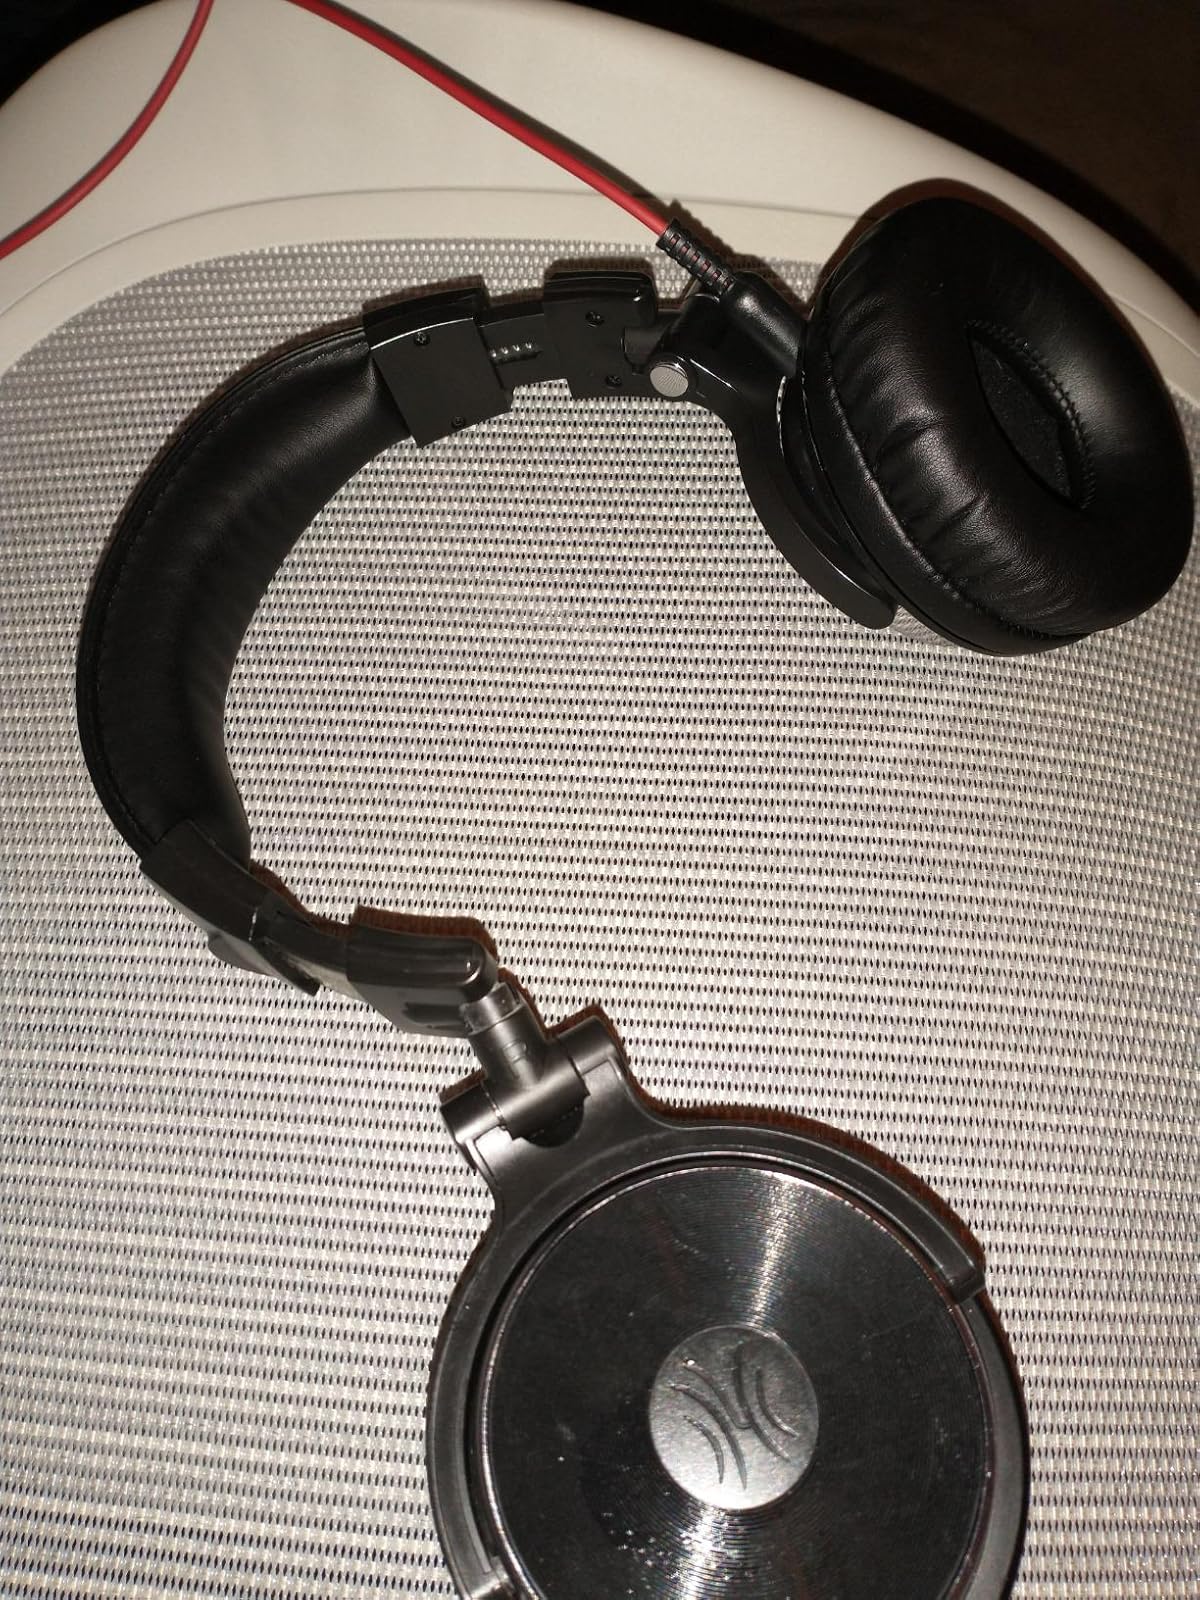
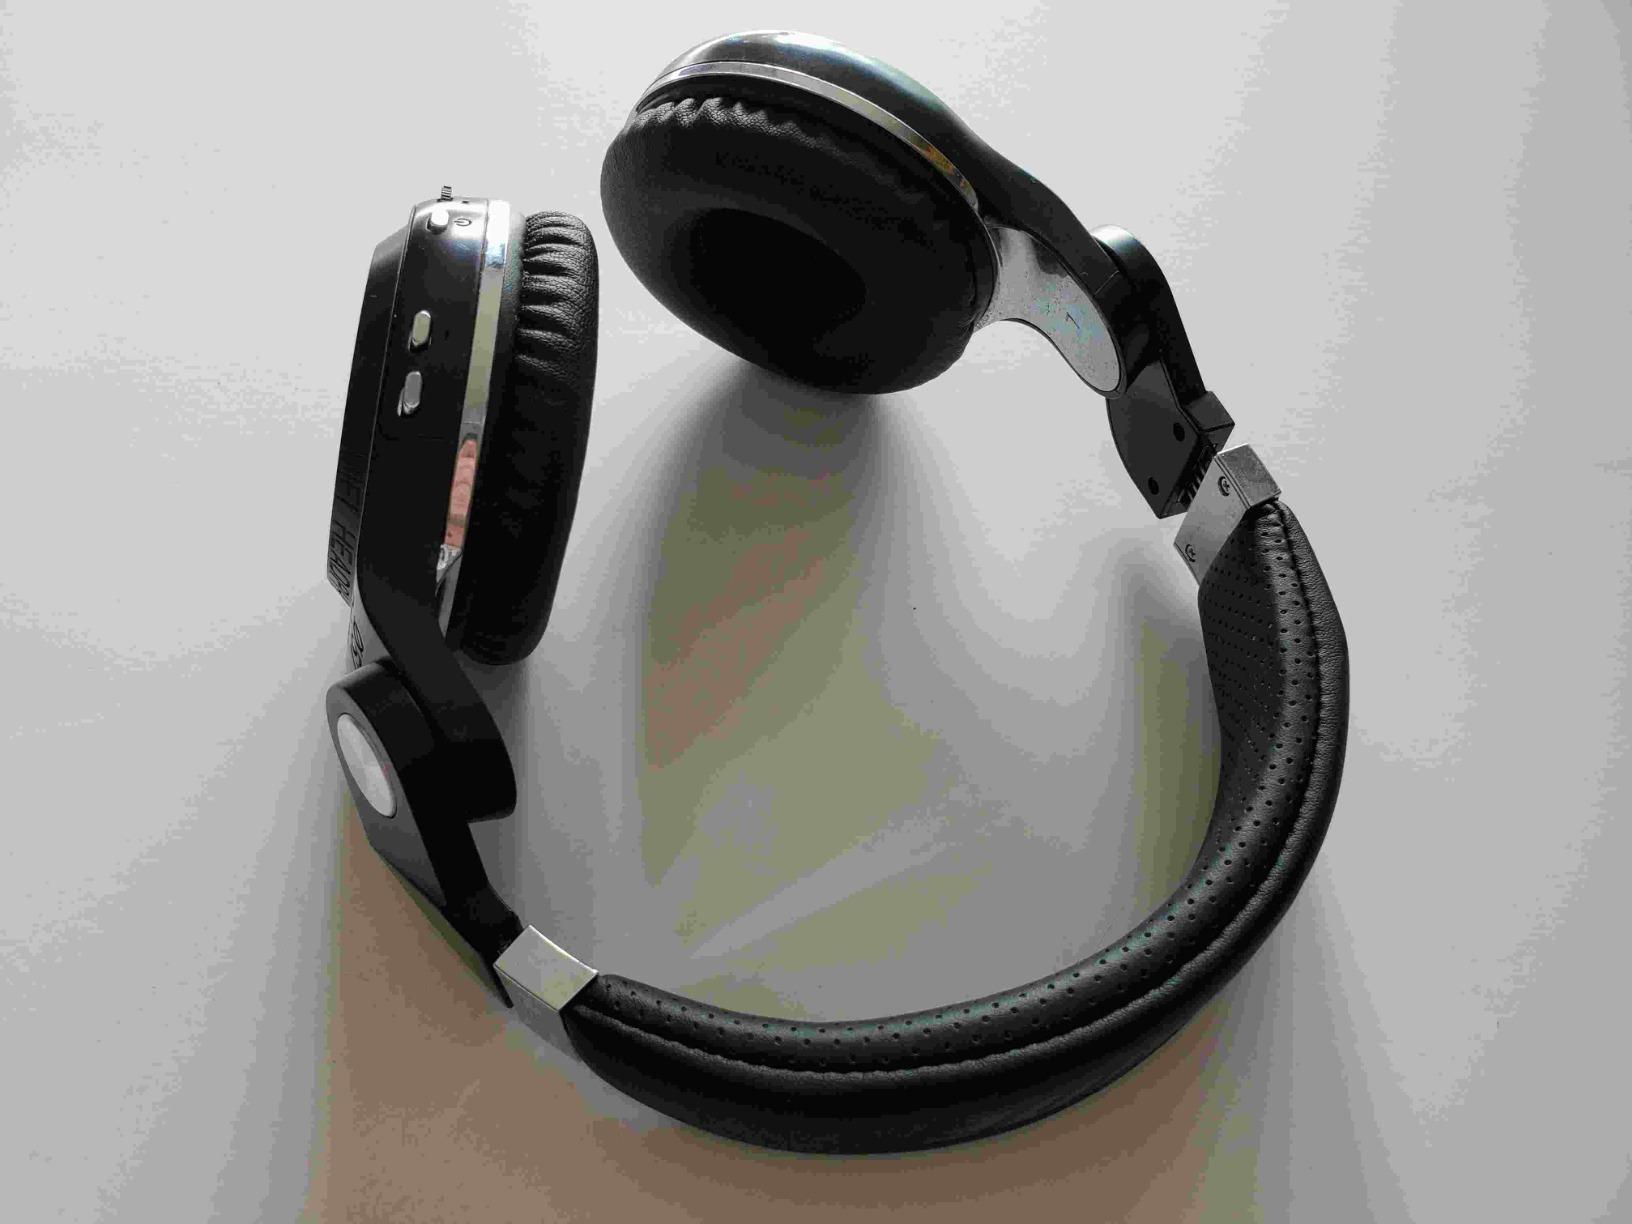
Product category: headphones
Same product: no